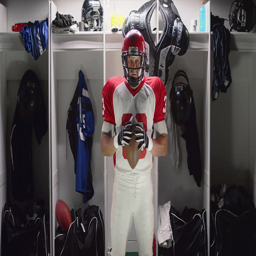
a football player in full protective gear stands in front of his locker and slams a ball against his helmet while looking mean and tough